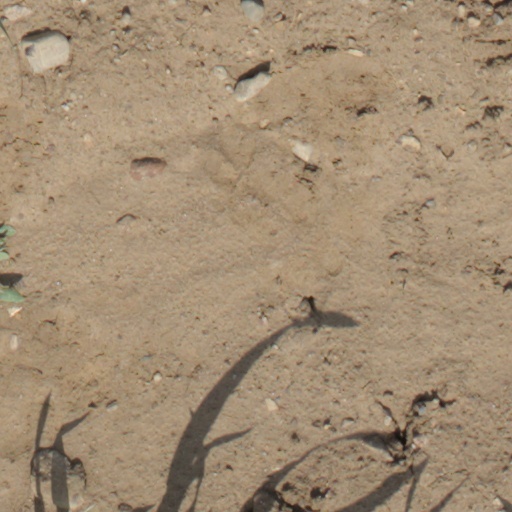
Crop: wheat